2008 Baltimore Ravens season

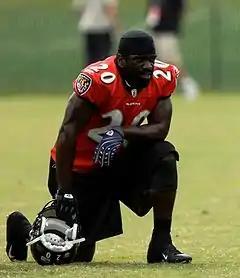
Ravens' free safety Ed Reed at training camp, 2008

During the 2008 free agency period, the Ravens acquired linebacker Brendan Ayanbadejo from the Chicago Bears and cornerback Frank Walker from the Green Bay Packers. Both were added to the Ravens roster primarily for their special teams ability, but also to fulfill a pressing need for depth at two positions which were diminished by injuries as the 2007 season wore on. On February 28, 2008, center Mike Flynn was released after failing his annual physical. Flynn was one of the few players remaining from the team's Super Bowl championship season in 2000.